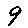
Label: 9